The Blackest Beautiful

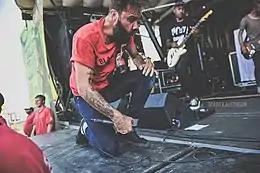
Singer of "letlive." Jason Aalon Butler performing at Warped Tour 2013. Aalon Butler has been praised as the key force behind for letlive.'s chaotic and primal live performances.

The album was initially announced in "Rock Sound" for a summer 2013 release; later specified to be July 9, 2013. A few weeks prior to its release, the album was streamed online for free. Although Butler acknowledged that the strategy would mean the album would not sell well, he said "It's not about how many people it reaches but that it makes them feel something."